Operation Paul Revere IV

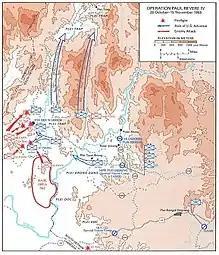
Operation between 20 October and 15 November 1966

Operation Paul Revere IV was a United States Army operation of the Vietnam War that took place in the Plei Trap Valley, lasting from 20 October to 30 December 1966.